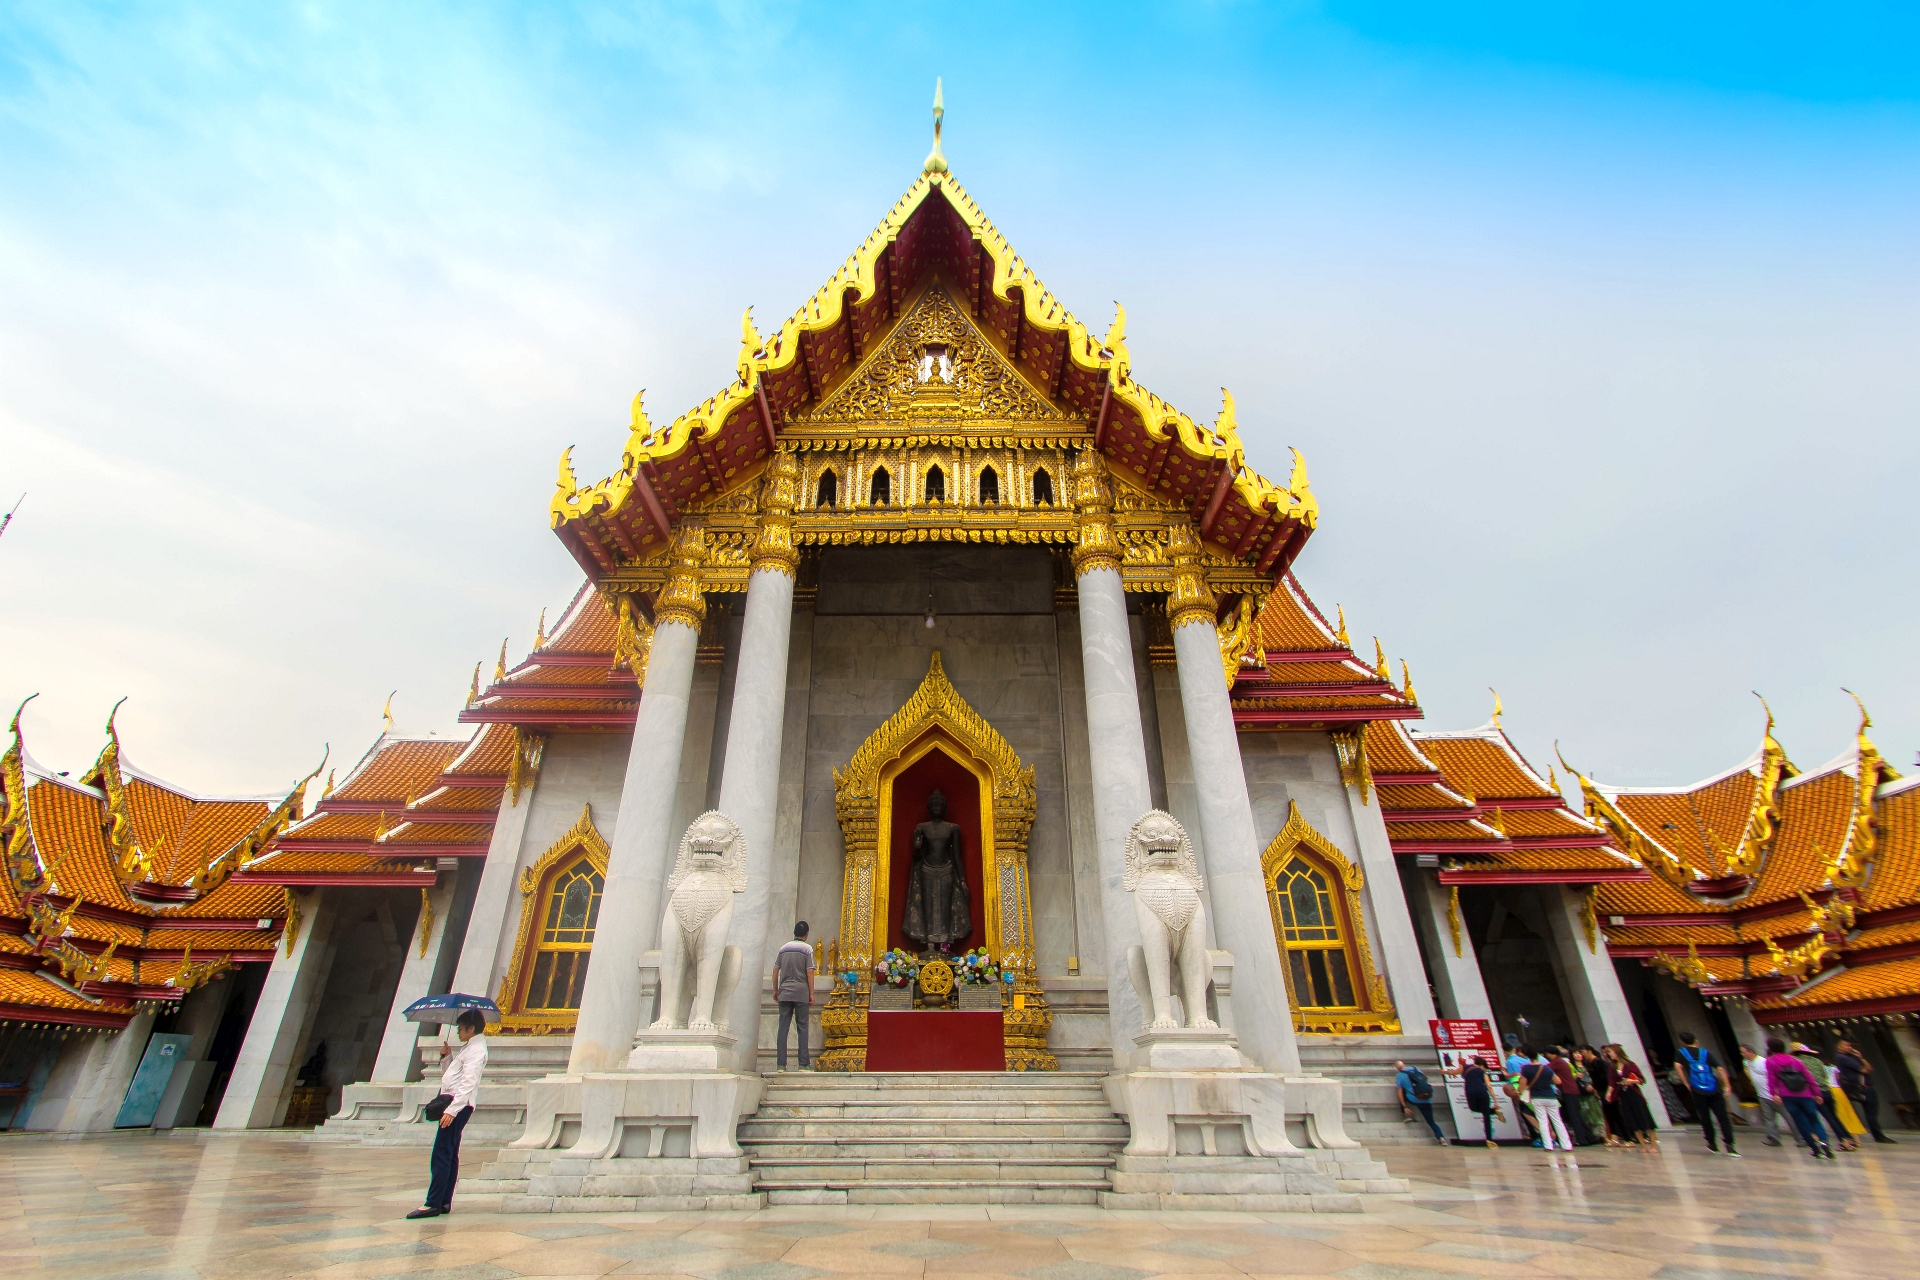
thailand, bangkok, marble temple, buddhism, buddha, thai, temple, religion, landmark, place of worship, sky, wat, historic site, tourist attraction, shrine, building, chinese architecture, hindu temple, pagoda, tourism, facade, ancient history, palace